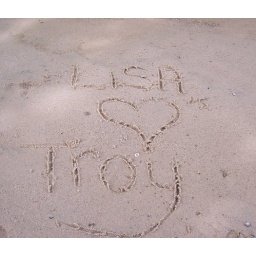
Playing in the sand at the low water crossing!!